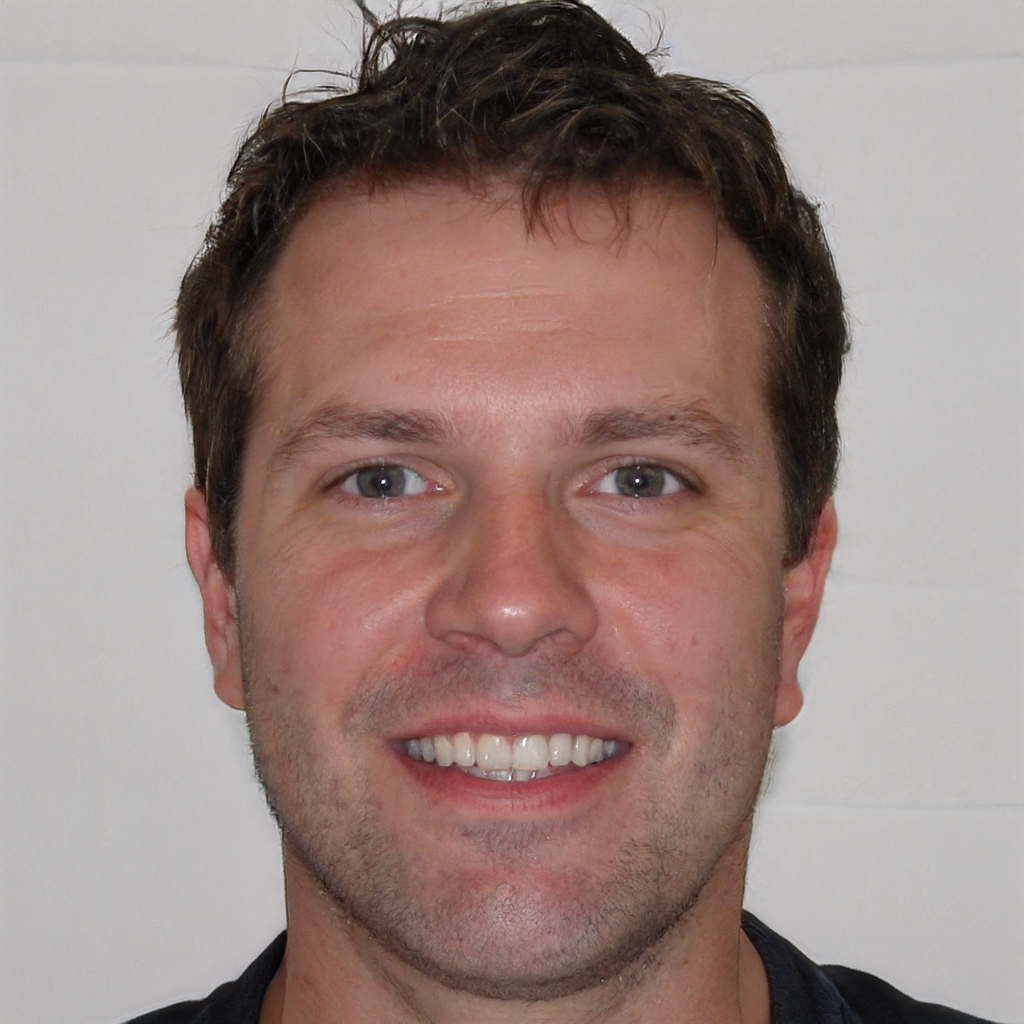
Label: Colored